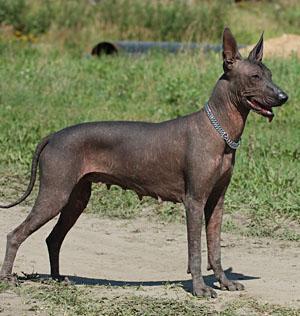
Mexican_hairless